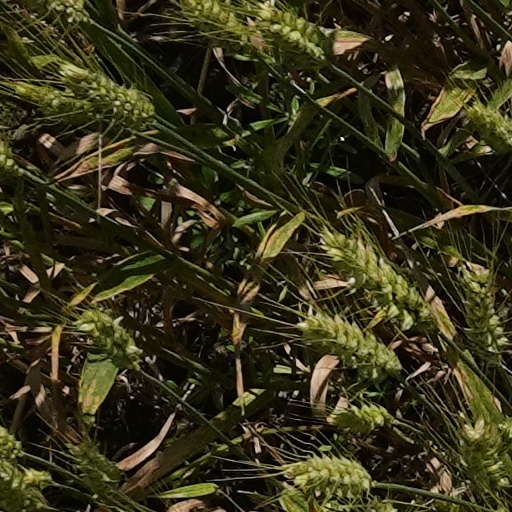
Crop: wheat